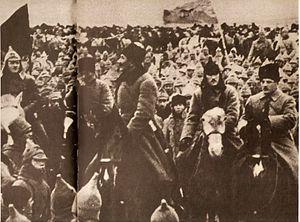
Maria Aleksandrovna Denissova-Chtchadenko, née en 1894 et morte en 1944, est une sculpteuse soviétique, une des dédicataires de la poésie de Vladimir Maïakovski.